Cherry Wood

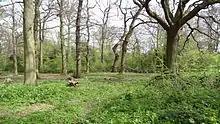
Trees in Cherry Wood

Cherry Wood is a 1.8 hectare Local Nature Reserve and Site of Borough Importance for Nature Conservation, Grade II, in Morden Park in the London Borough of Merton. It is owned by Merton Council and managed by the council together with the Friends of Cherry Wood.